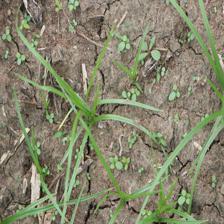
Label: Grass